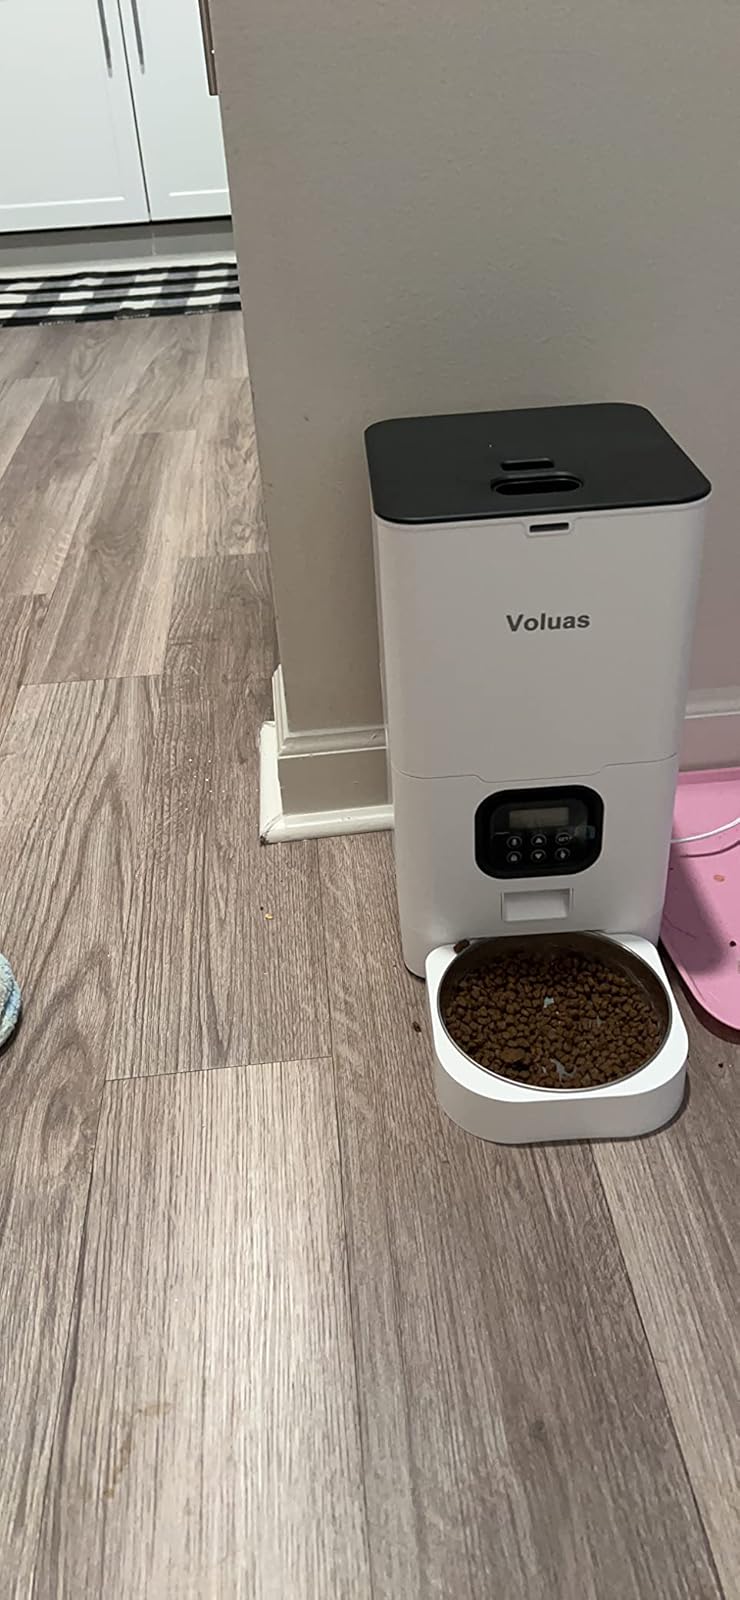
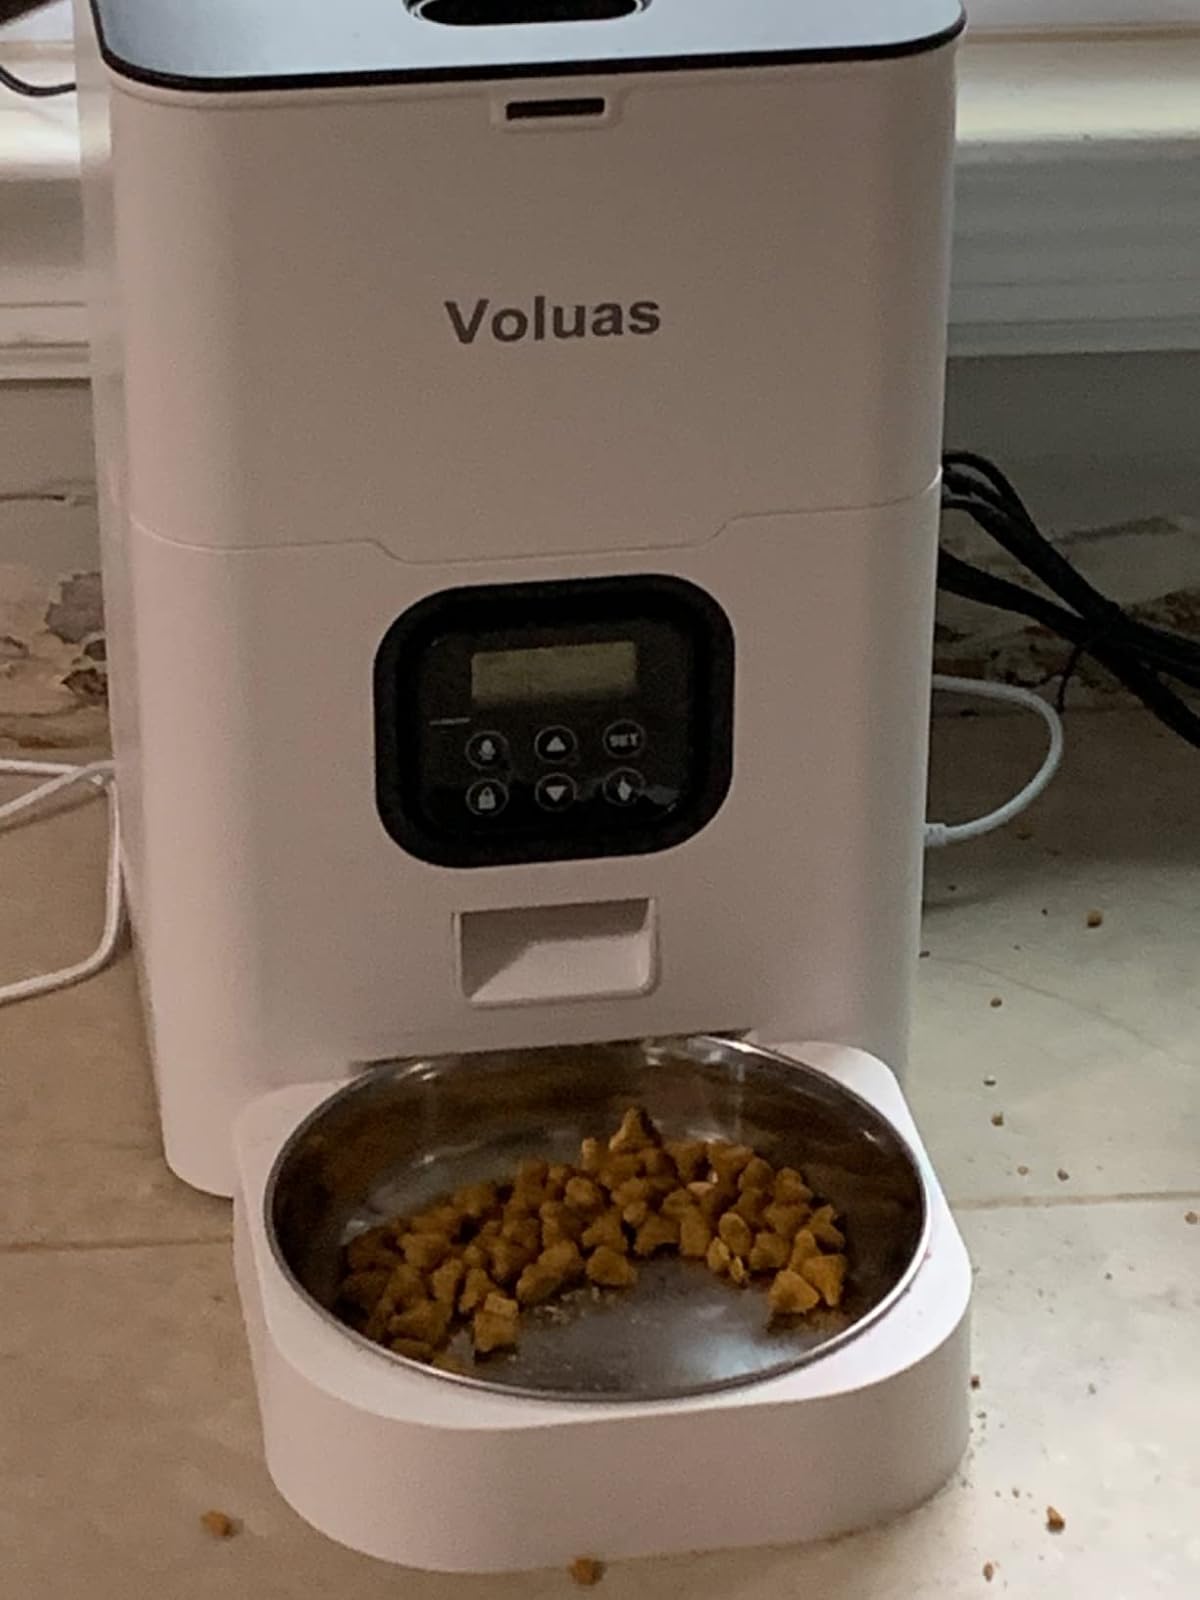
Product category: items_feeder
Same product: yes